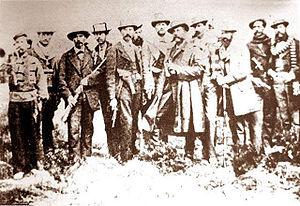
La bataille de Topáter ou bataille de Calama était le premier affrontement militaire qui a eu lieu le 23 mars 1879 de la Guerre du Pacifique entre le Chili et la Bolivie.